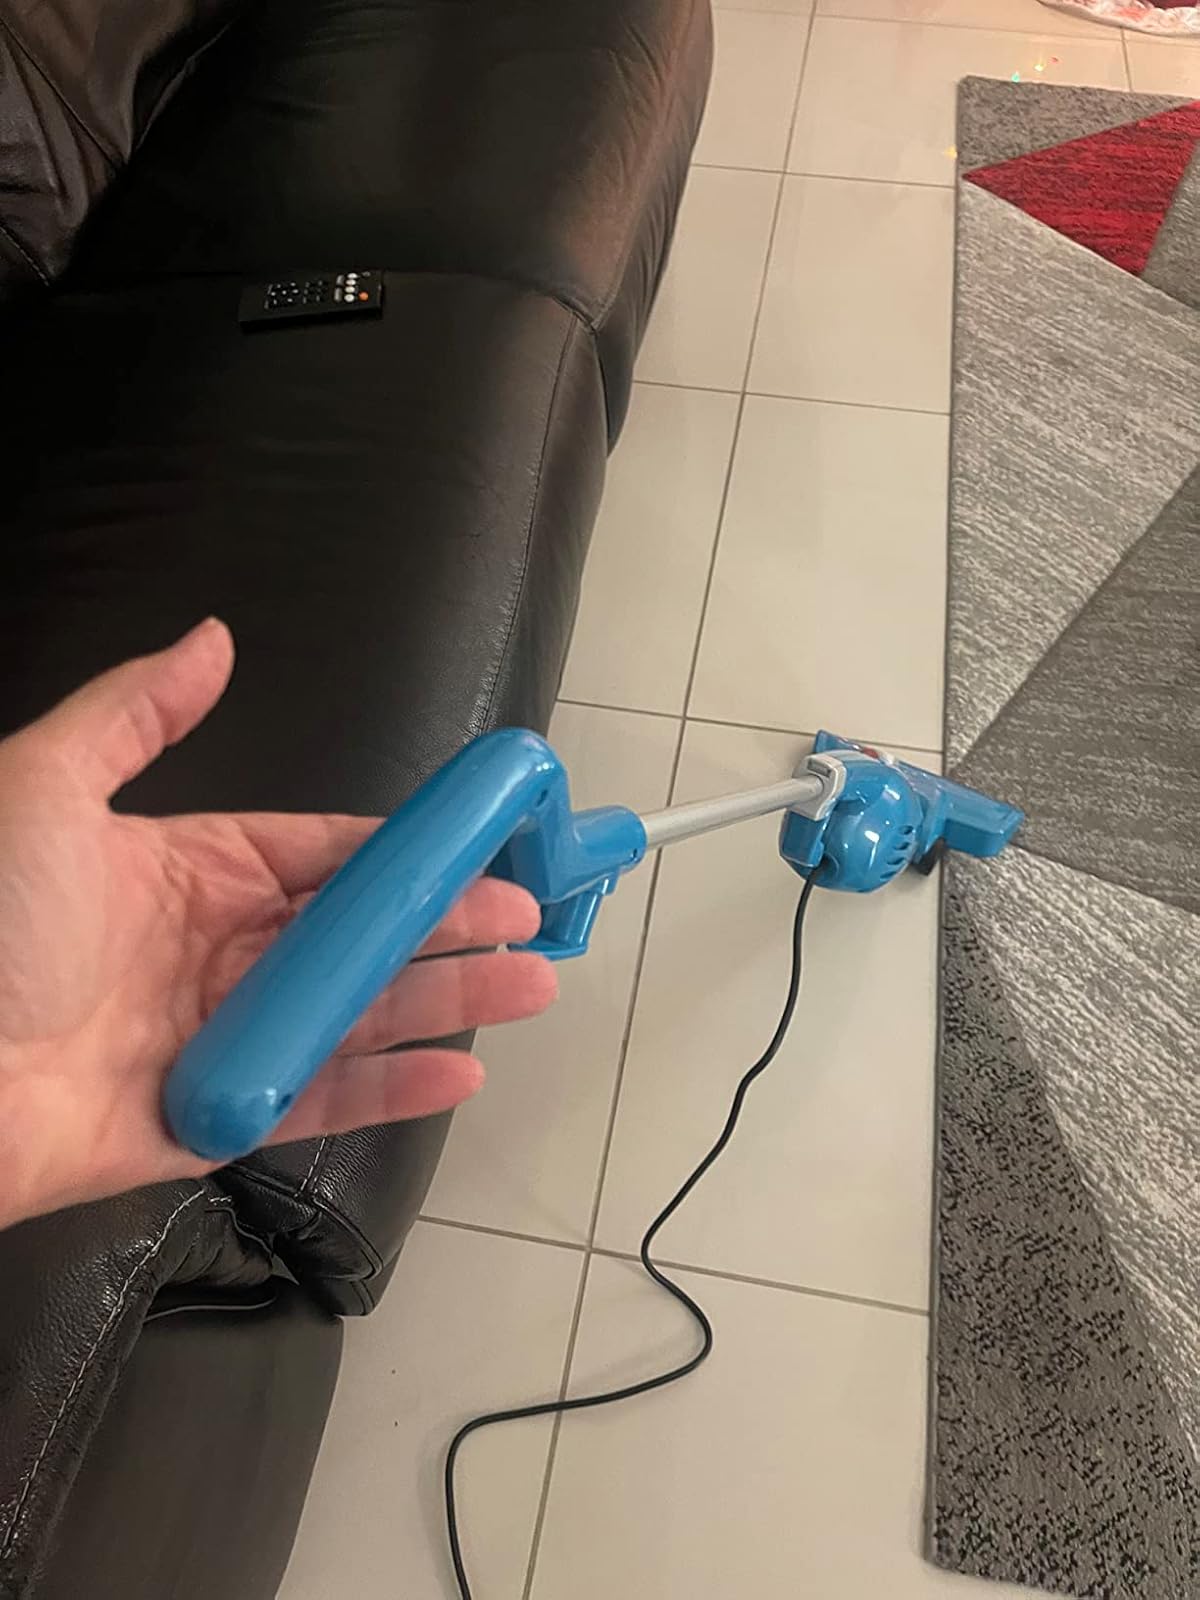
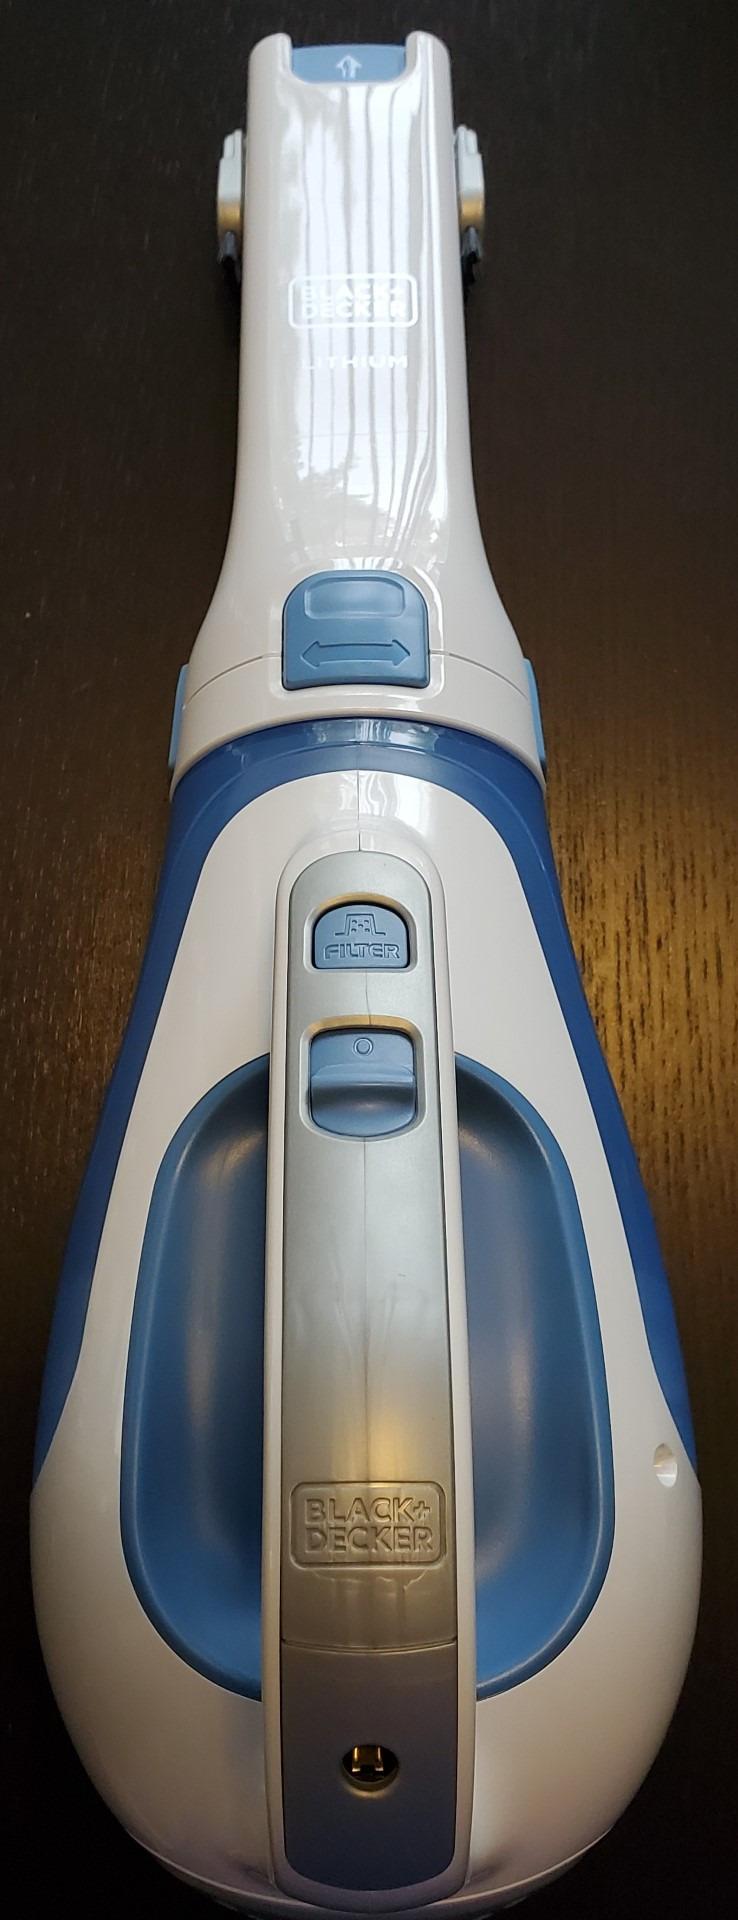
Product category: items_vacuum
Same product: no